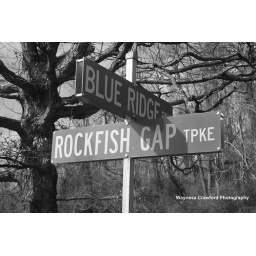
The road sign at the beginning of the Blue Ridge Parkway in Virginia.